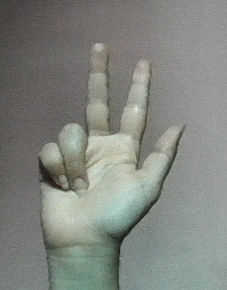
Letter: al